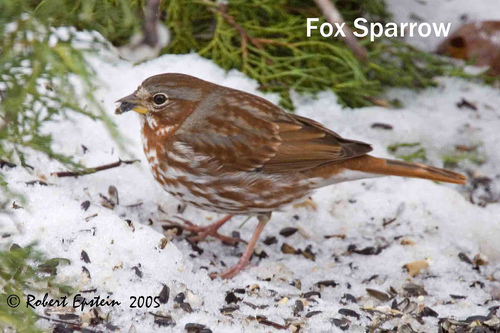
this bird has a combination of white and brown on its breasts which gives way to solid brown near the crown.
this is a brown and white bird with orange in it and small orange feet
this little bird is covered in white and brown speckles, and has a little pointy bill.
a small bird that is speckled with mostly brownish orange and gray
this bird has a spotted orange breast, orange feet, and a short bill
this particular bird has a brown belly and breast with a small black billthe bird has a spotted brown back and small bill.
this bird has wings that are brown and has a spotted belly
this bird has brown and white spotted breast with a small sharp bill
this bird has a brown body with a white underbelly with brown spots, its bill is short and yellow.
Species: Fox Sparrow